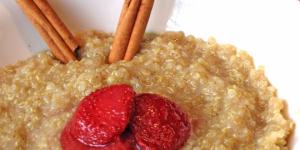
gachas